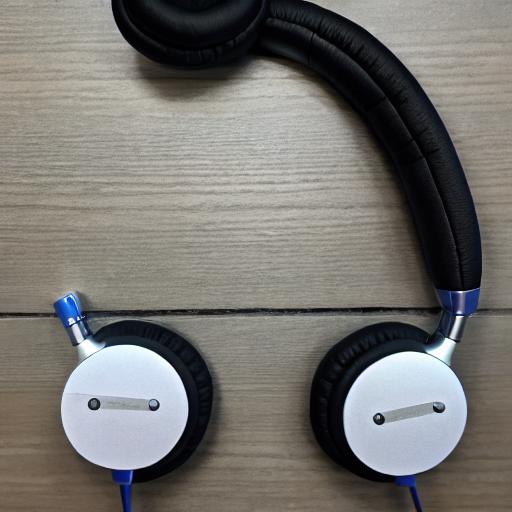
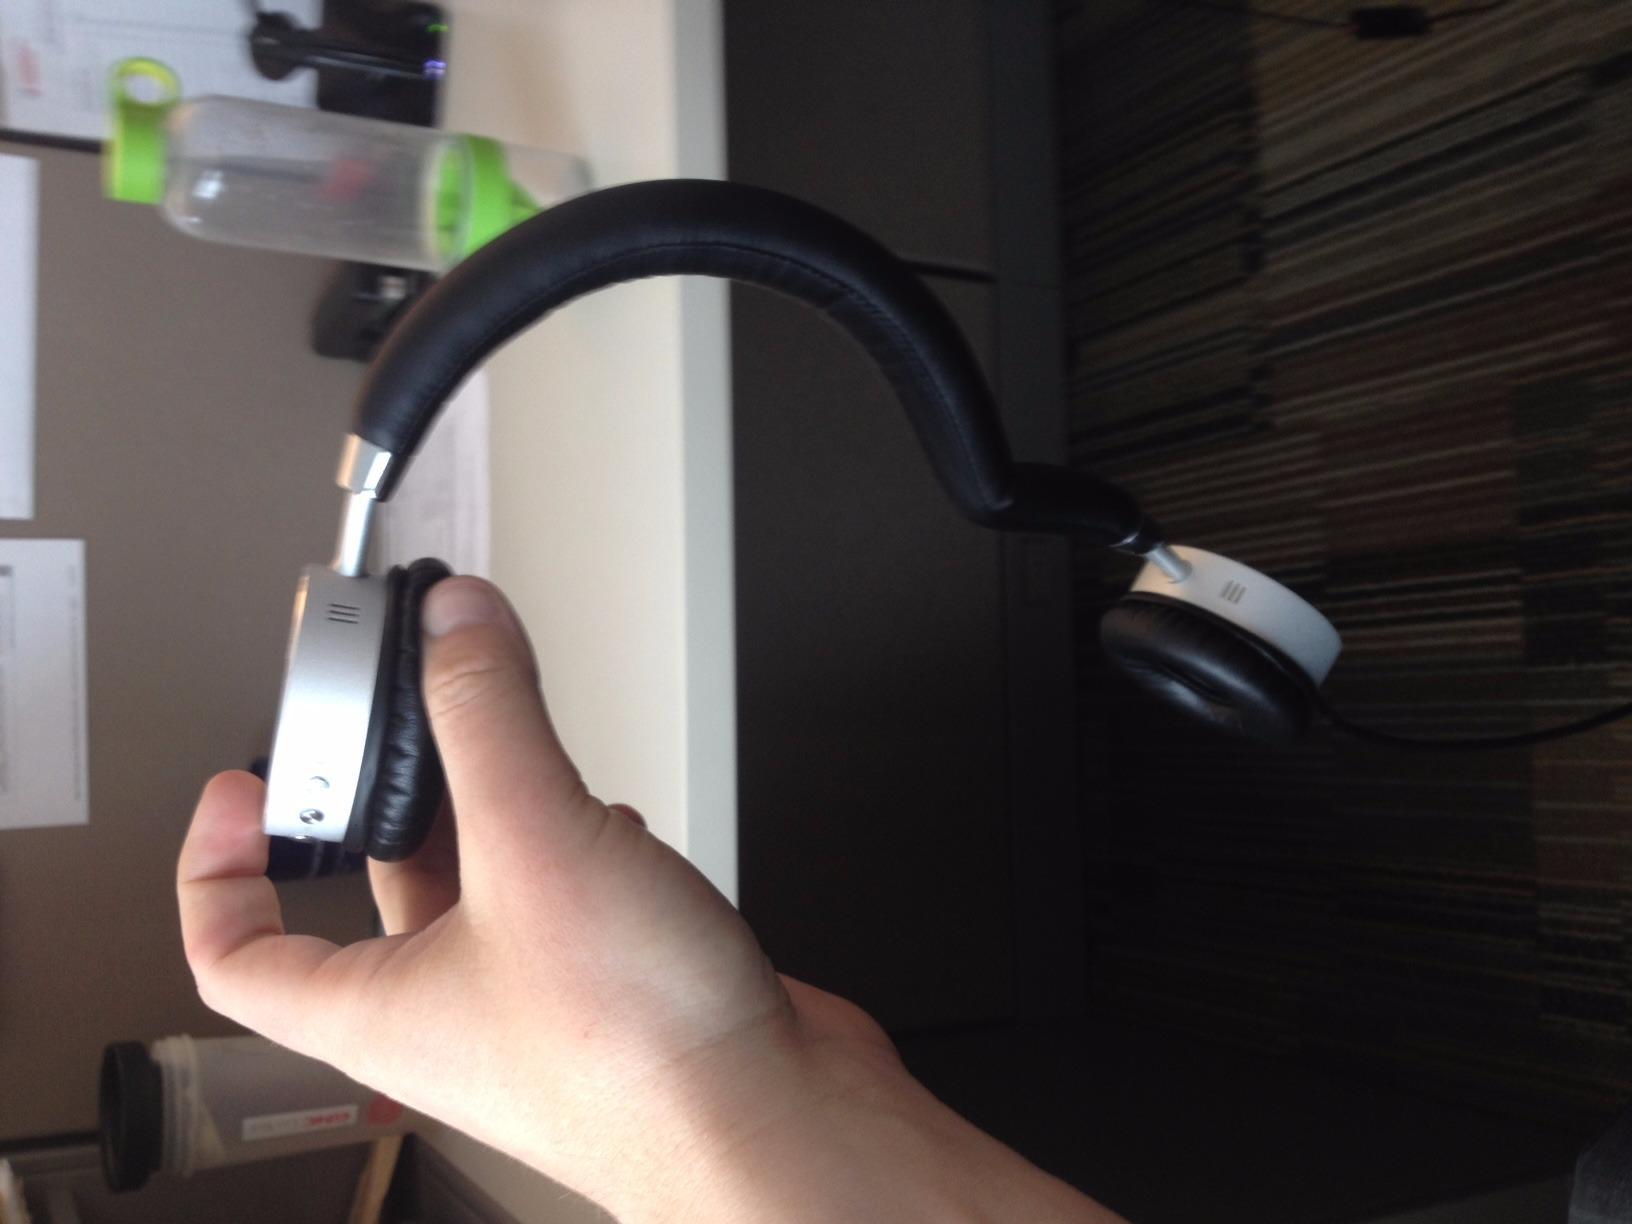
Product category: headphones
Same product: no